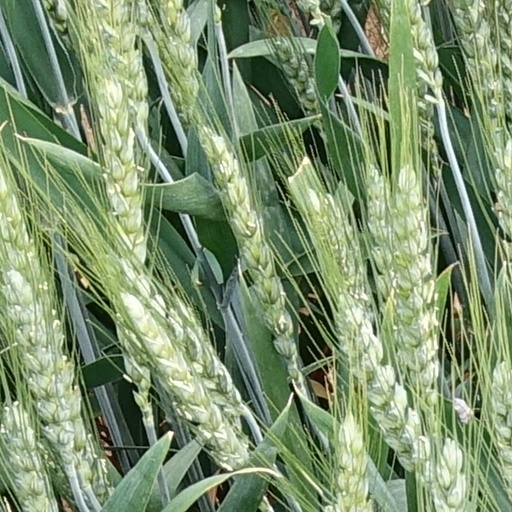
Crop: wheat